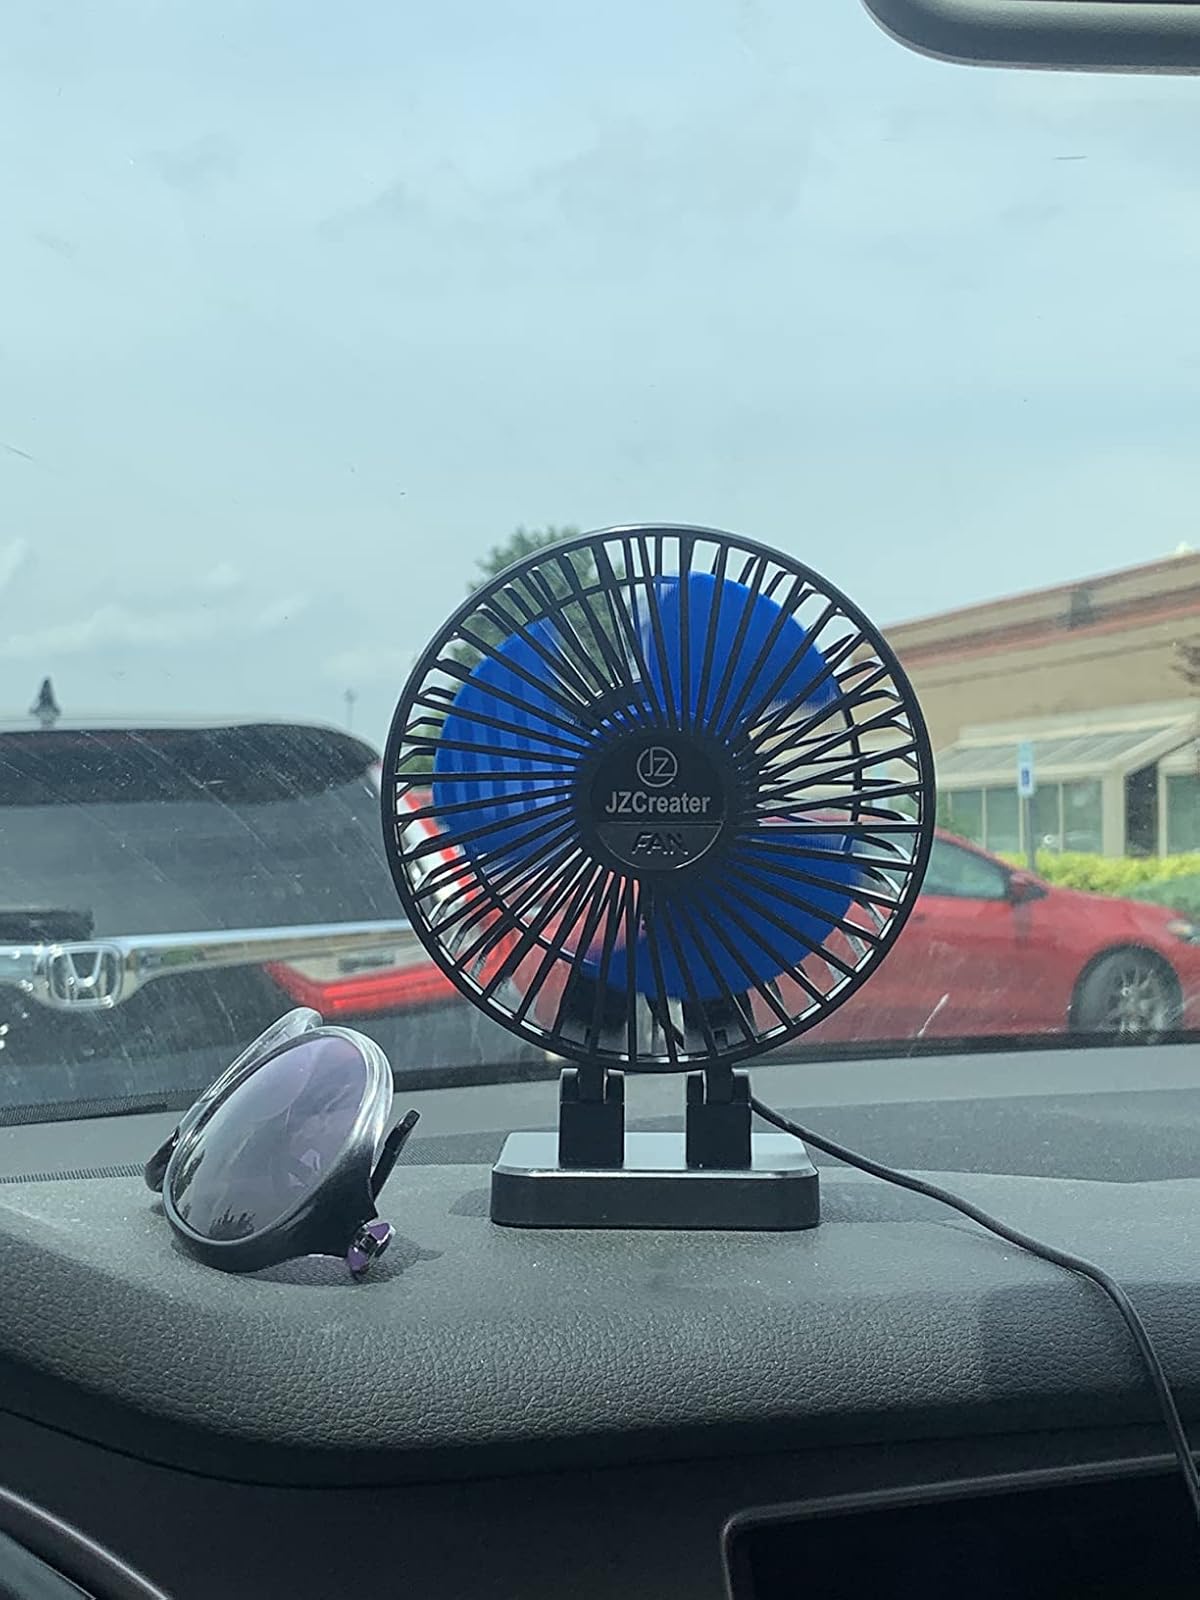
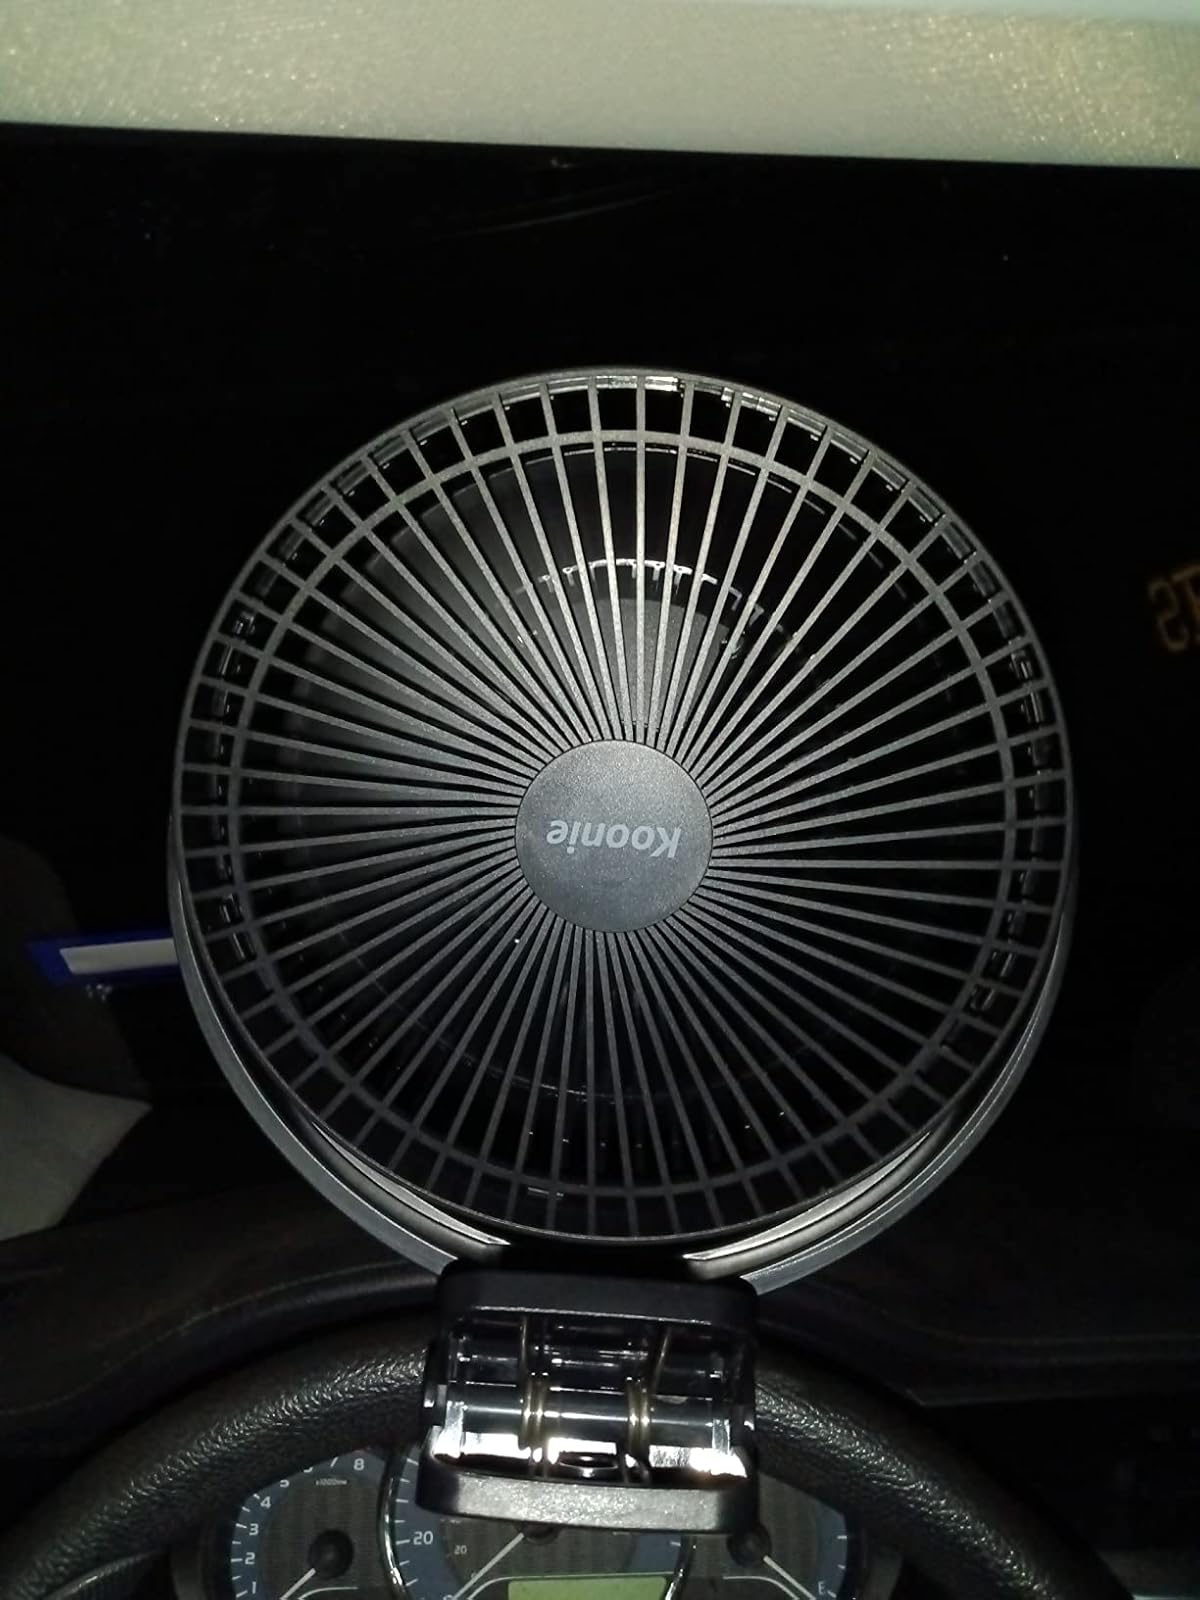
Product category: fan
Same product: no